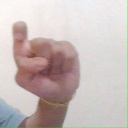
अक्षर: इ